Georg Wilhelm von Siemens

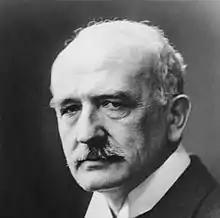
Wilhelm von Siemens (1855–1919)

Georg Wilhelm von Siemens (30 July 1855, in Berlin – 14 October 1919, in Arosa, Switzerland) was a German telecommunications industrialist of the Siemens family.